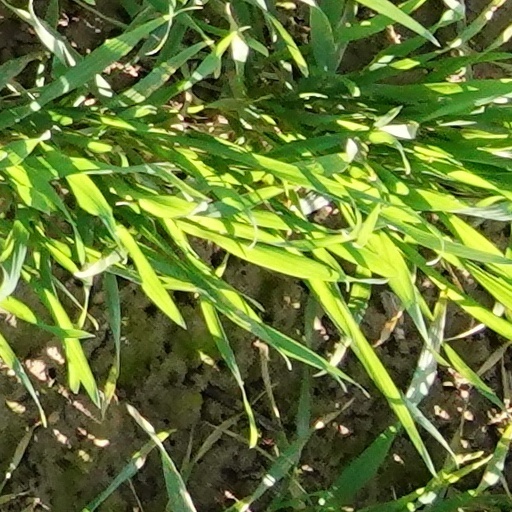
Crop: wheat